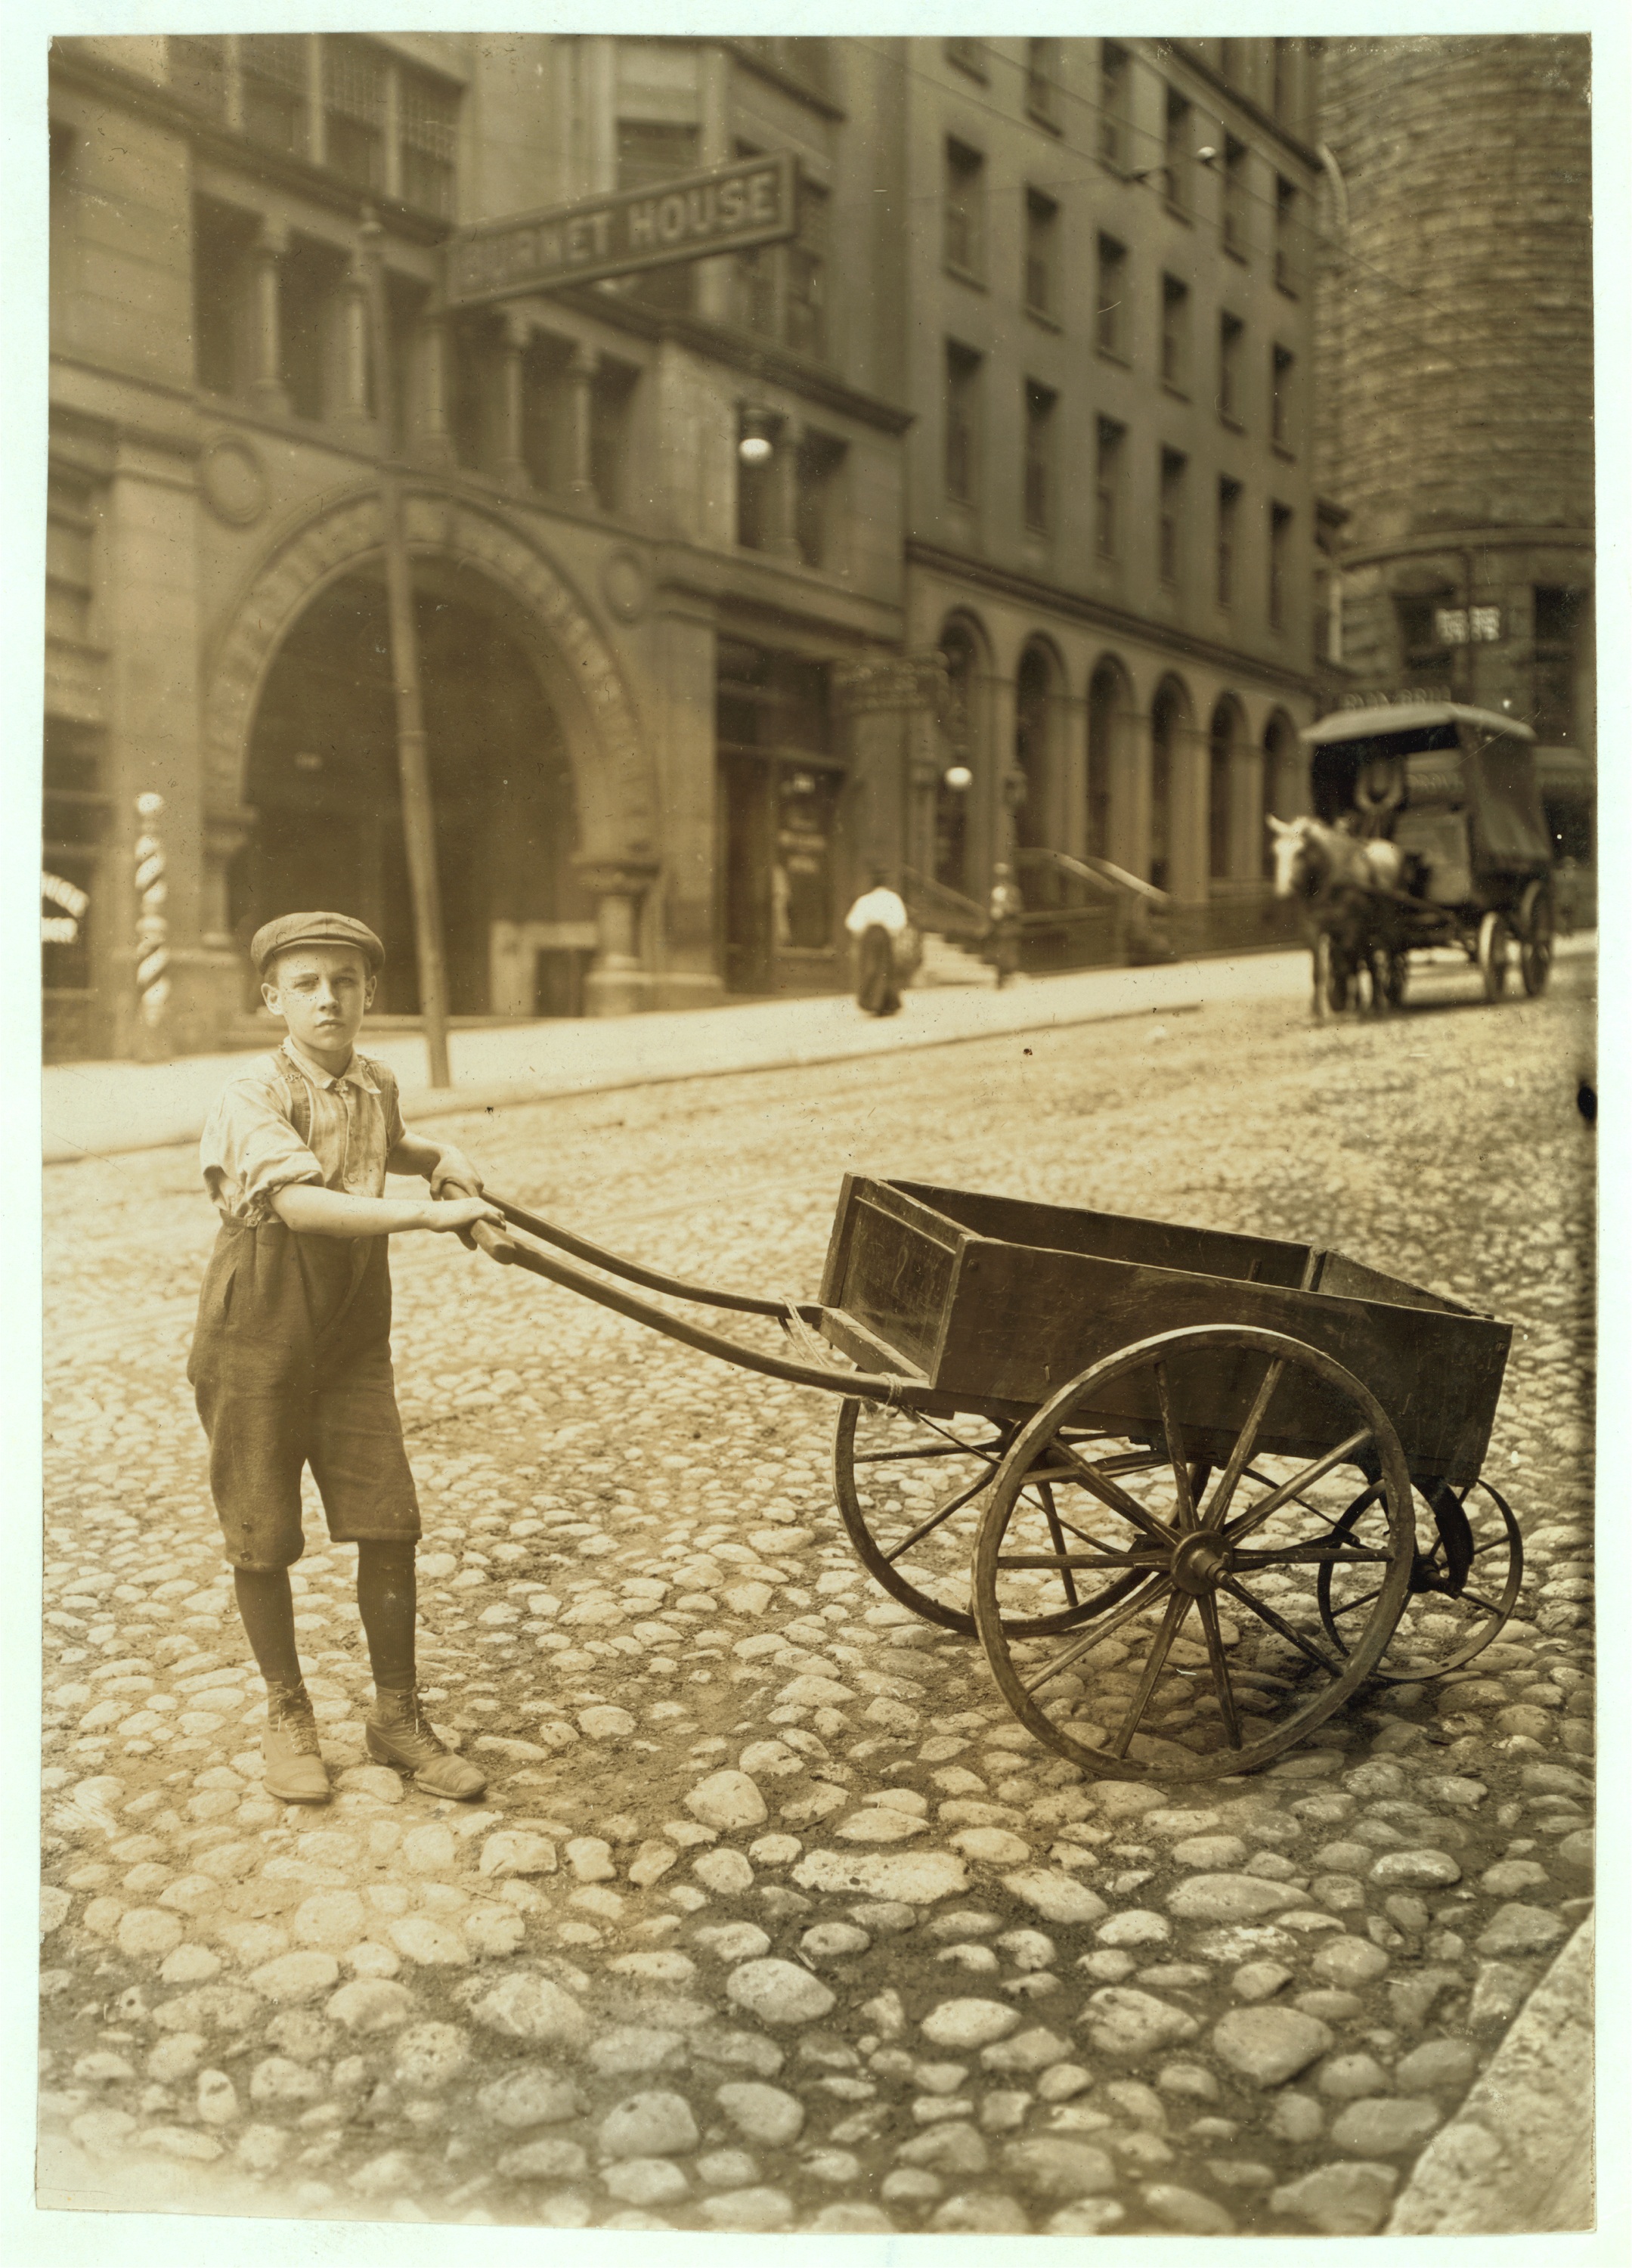
black and white, people, boy, pavement, america, historic, sepia, children, photograph, history, carriage, child labor, ancient history, horse and buggy